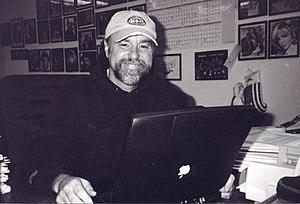
Photographie en noir et blanc de Beau Smith, auteur de comics
Image Comics est une maison d'édition de comics américaine fondée en 1992. Cette année-là, sept des plus importants dessinateurs de Marvel Comics, Todd McFarlane, Jim Lee, Erik Larsen, Rob Liefeld, Marc Silvestri, Whilce Portacio et Jim Valentino, mécontents de la façon dont ils sont traités par cet éditeur, décident de le quitter et de fonder leur propre société. Le fonctionnement d'Image est très différent des éditeurs plus anciens, comme Marvel ou DC Comics, puisqu'il s'agit plus d'un agglomérat de maisons d'édition indépendantes, dirigées chacune par un membre fondateur. Image est seulement une société qui permet de mieux gérer les relations avec les autres partenaires de la chaîne du livre.
Beau Smith né le 17 décembre 1954 à Huntington en Virginie-Occidentale est un auteur de comics, créateur du personnage de Wynonna Earp qui a été depuis adapté en série télévisée.